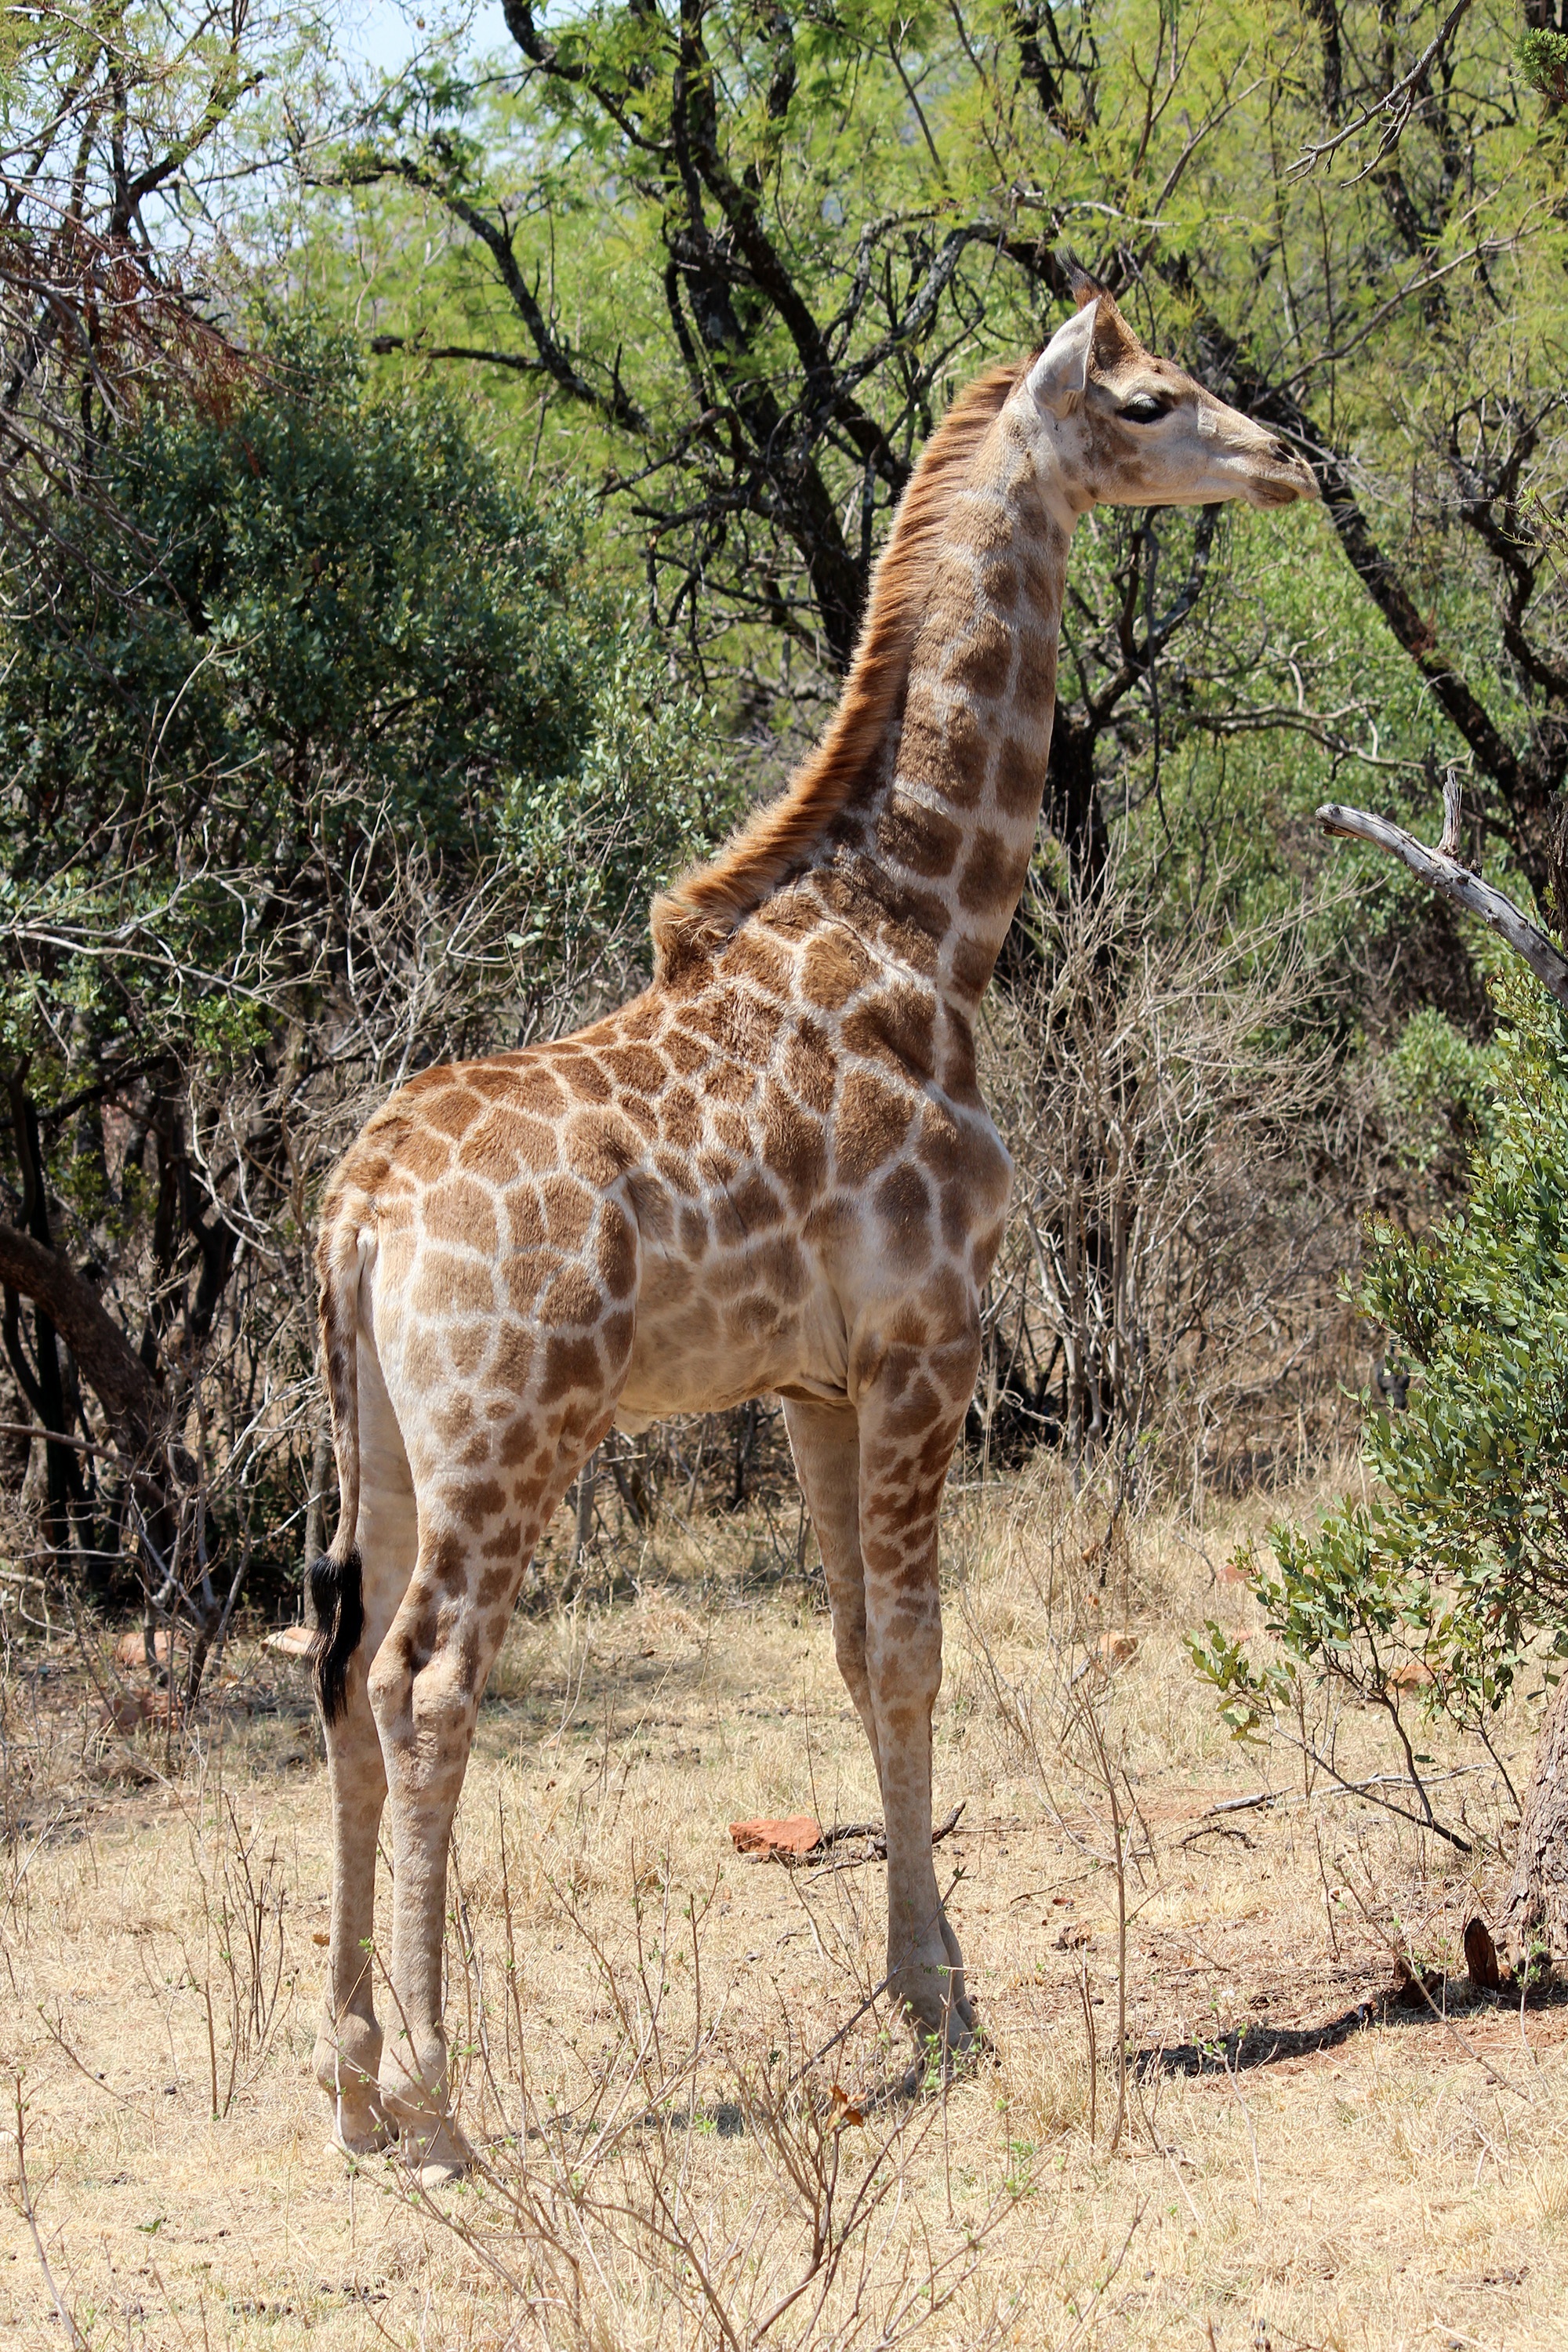
nature, wilderness, animal, dry, wildlife, wild, bush, zoo, young, green, brown, mammal, baby, fauna, savanna, fawn, outdoors, giraffe, vertebrate, big, large, antlers, safari, buck, giraffidae, terrestrial animal